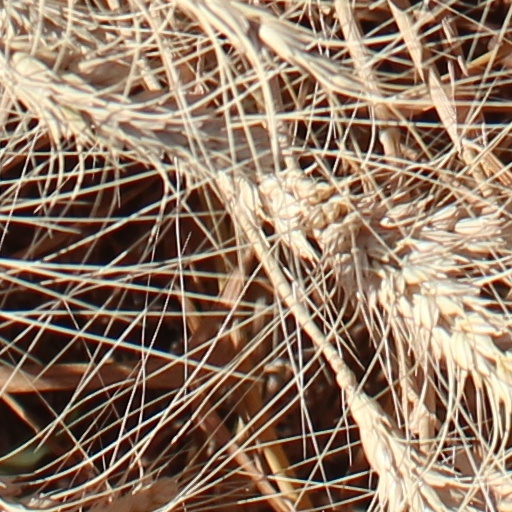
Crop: wheat